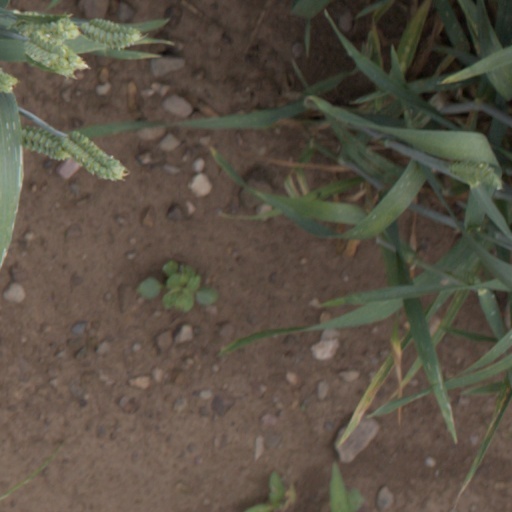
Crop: wheat